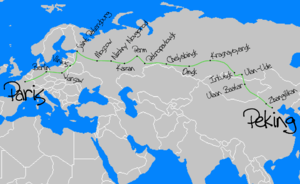
La course Pékin-Paris est considérée comme l'un des tout premiers grands raids automobiles.